HAL Light Utility Helicopter

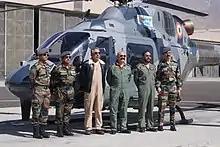
HAL test pilot Wing Commander (retired) Unni K. Pillai and Director General of Army Aviation Corps Lt Gen AK Suri with LUH.

In March 2014, HAL promoted its LUH's capabilities as a civilian multirole helicopter, noting its ability to carry up to six passengers in an appropriate configuration.